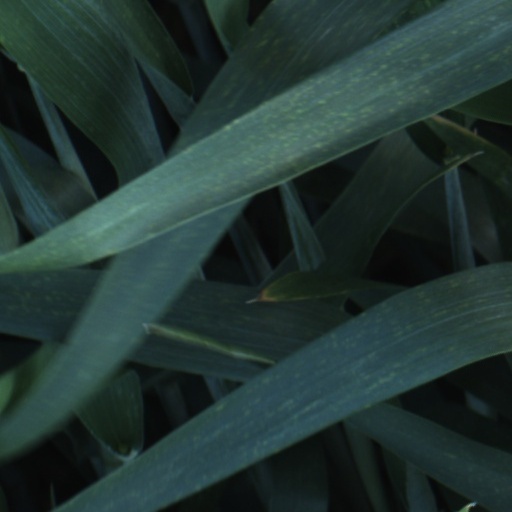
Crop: wheat